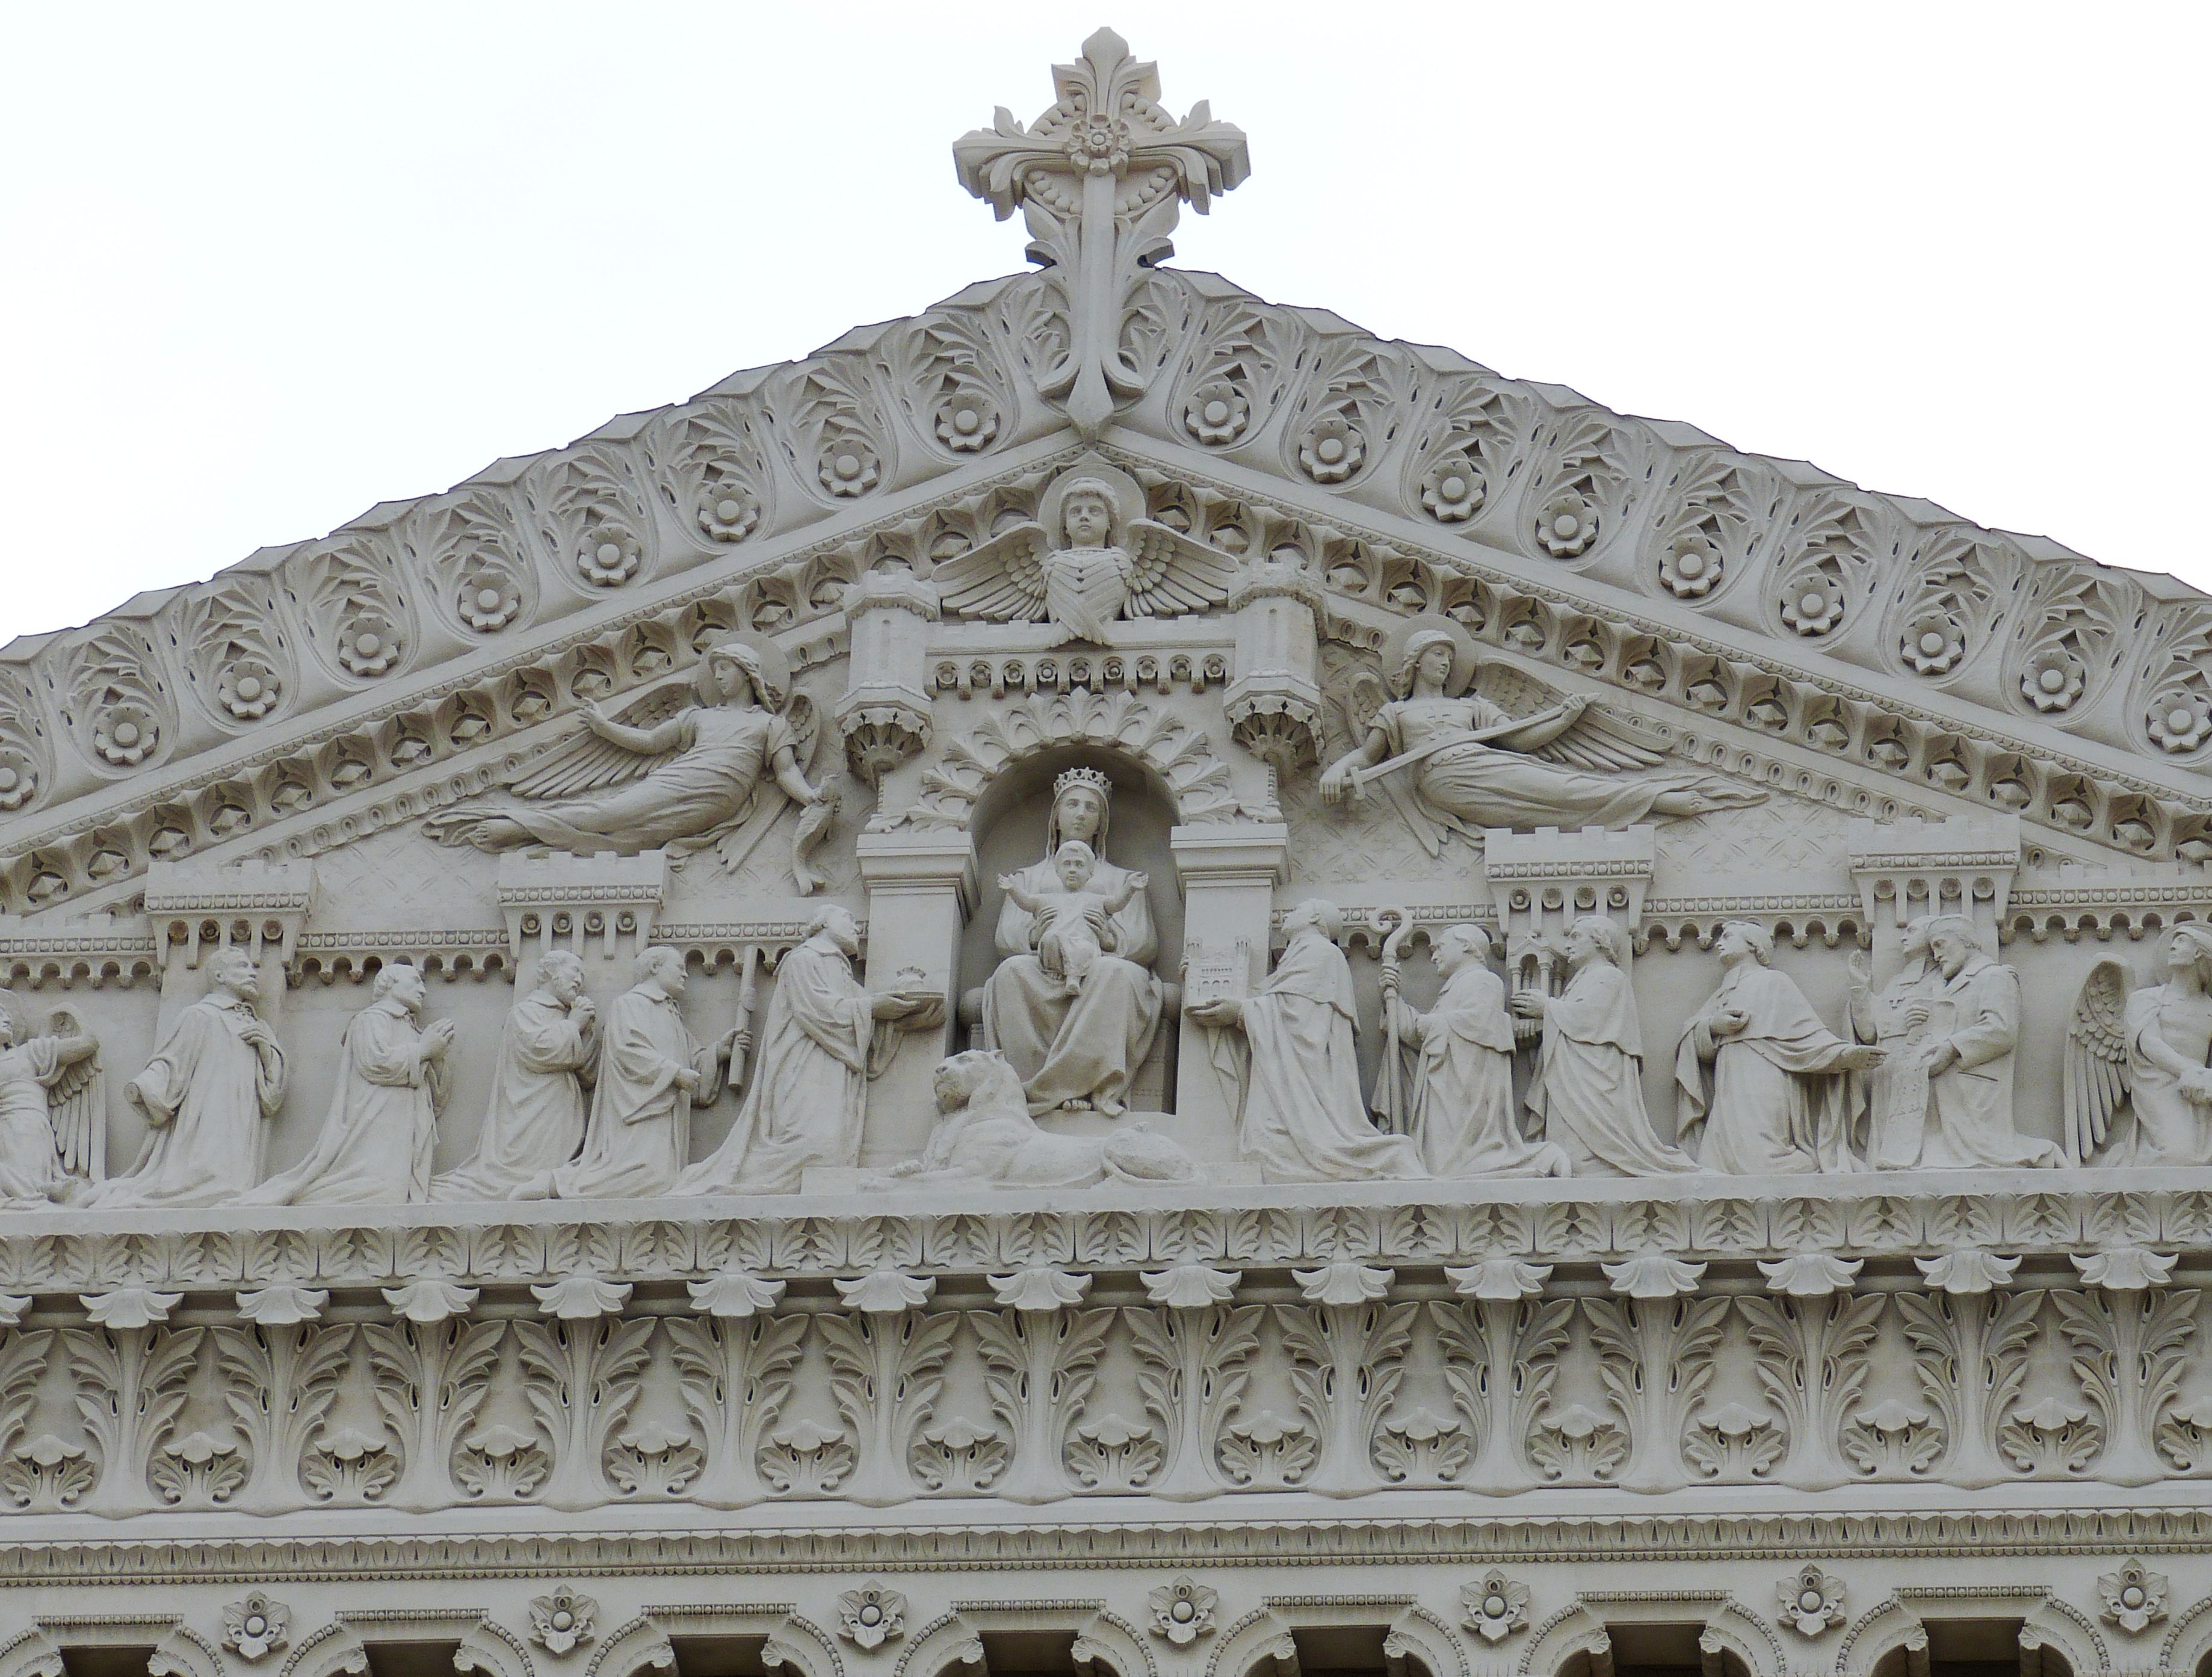
architecture, structure, palace, monument, france, column, church, christian, lion, place of worship, fig, sculpture, catholic, angel, art, maria, worship, basilica, carving, relief, lyon, madonna, mother of god, stone carving, virgin mary, place of pilgrimage, historic site, ancient history